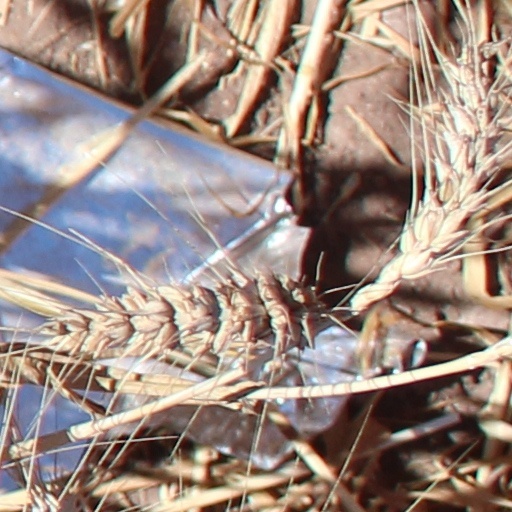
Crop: wheat